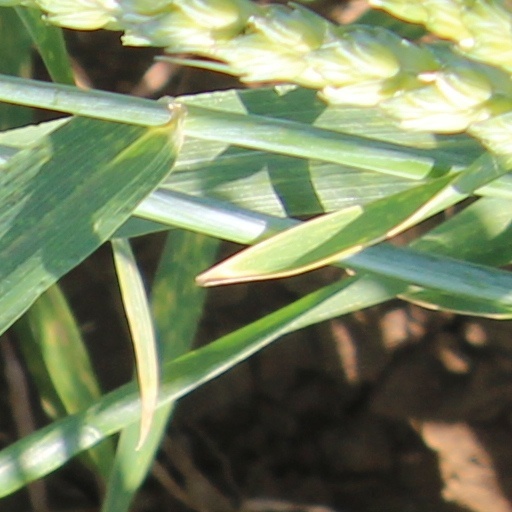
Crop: wheat